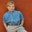
Label: boy